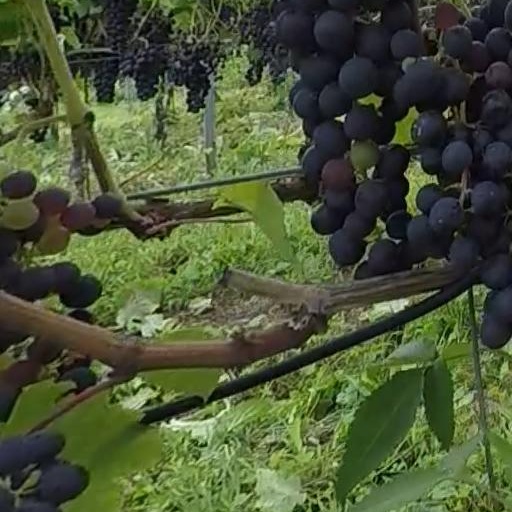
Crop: grape